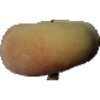
Label: Peach Flat 1